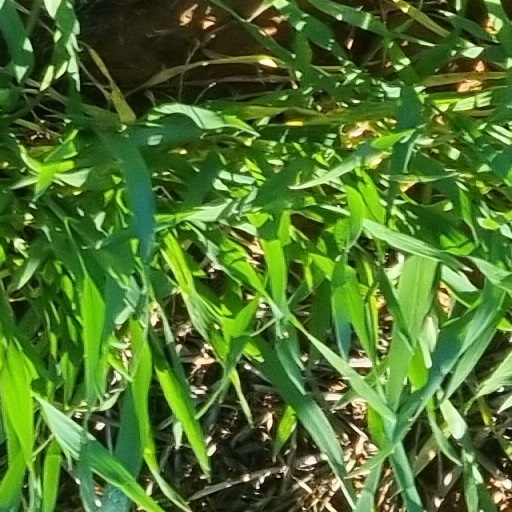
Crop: wheat